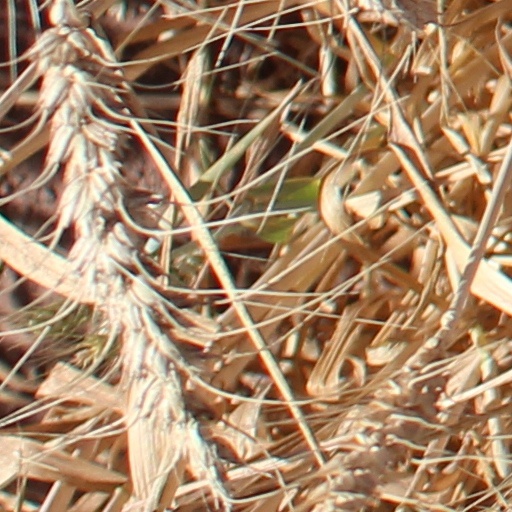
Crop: wheat